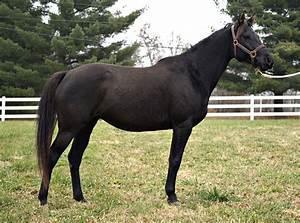
horse